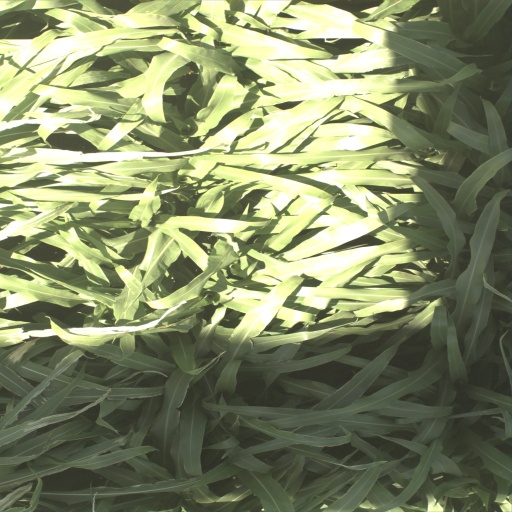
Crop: sorghum